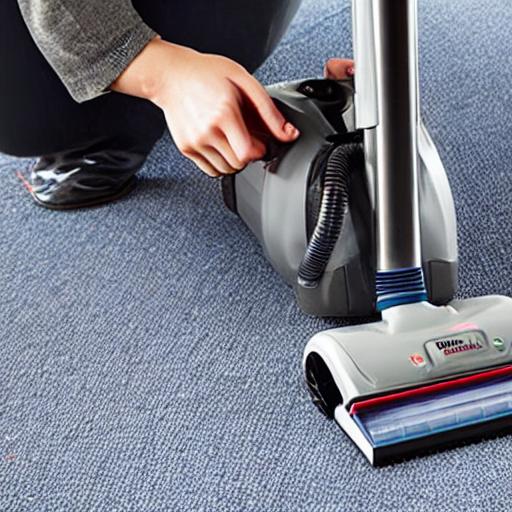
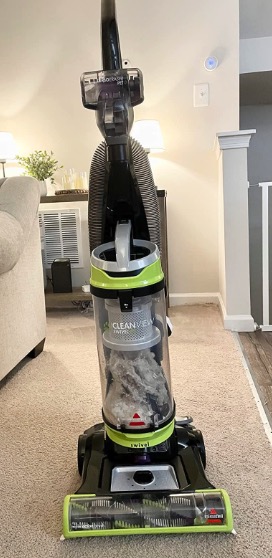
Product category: items_vacuum
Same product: no